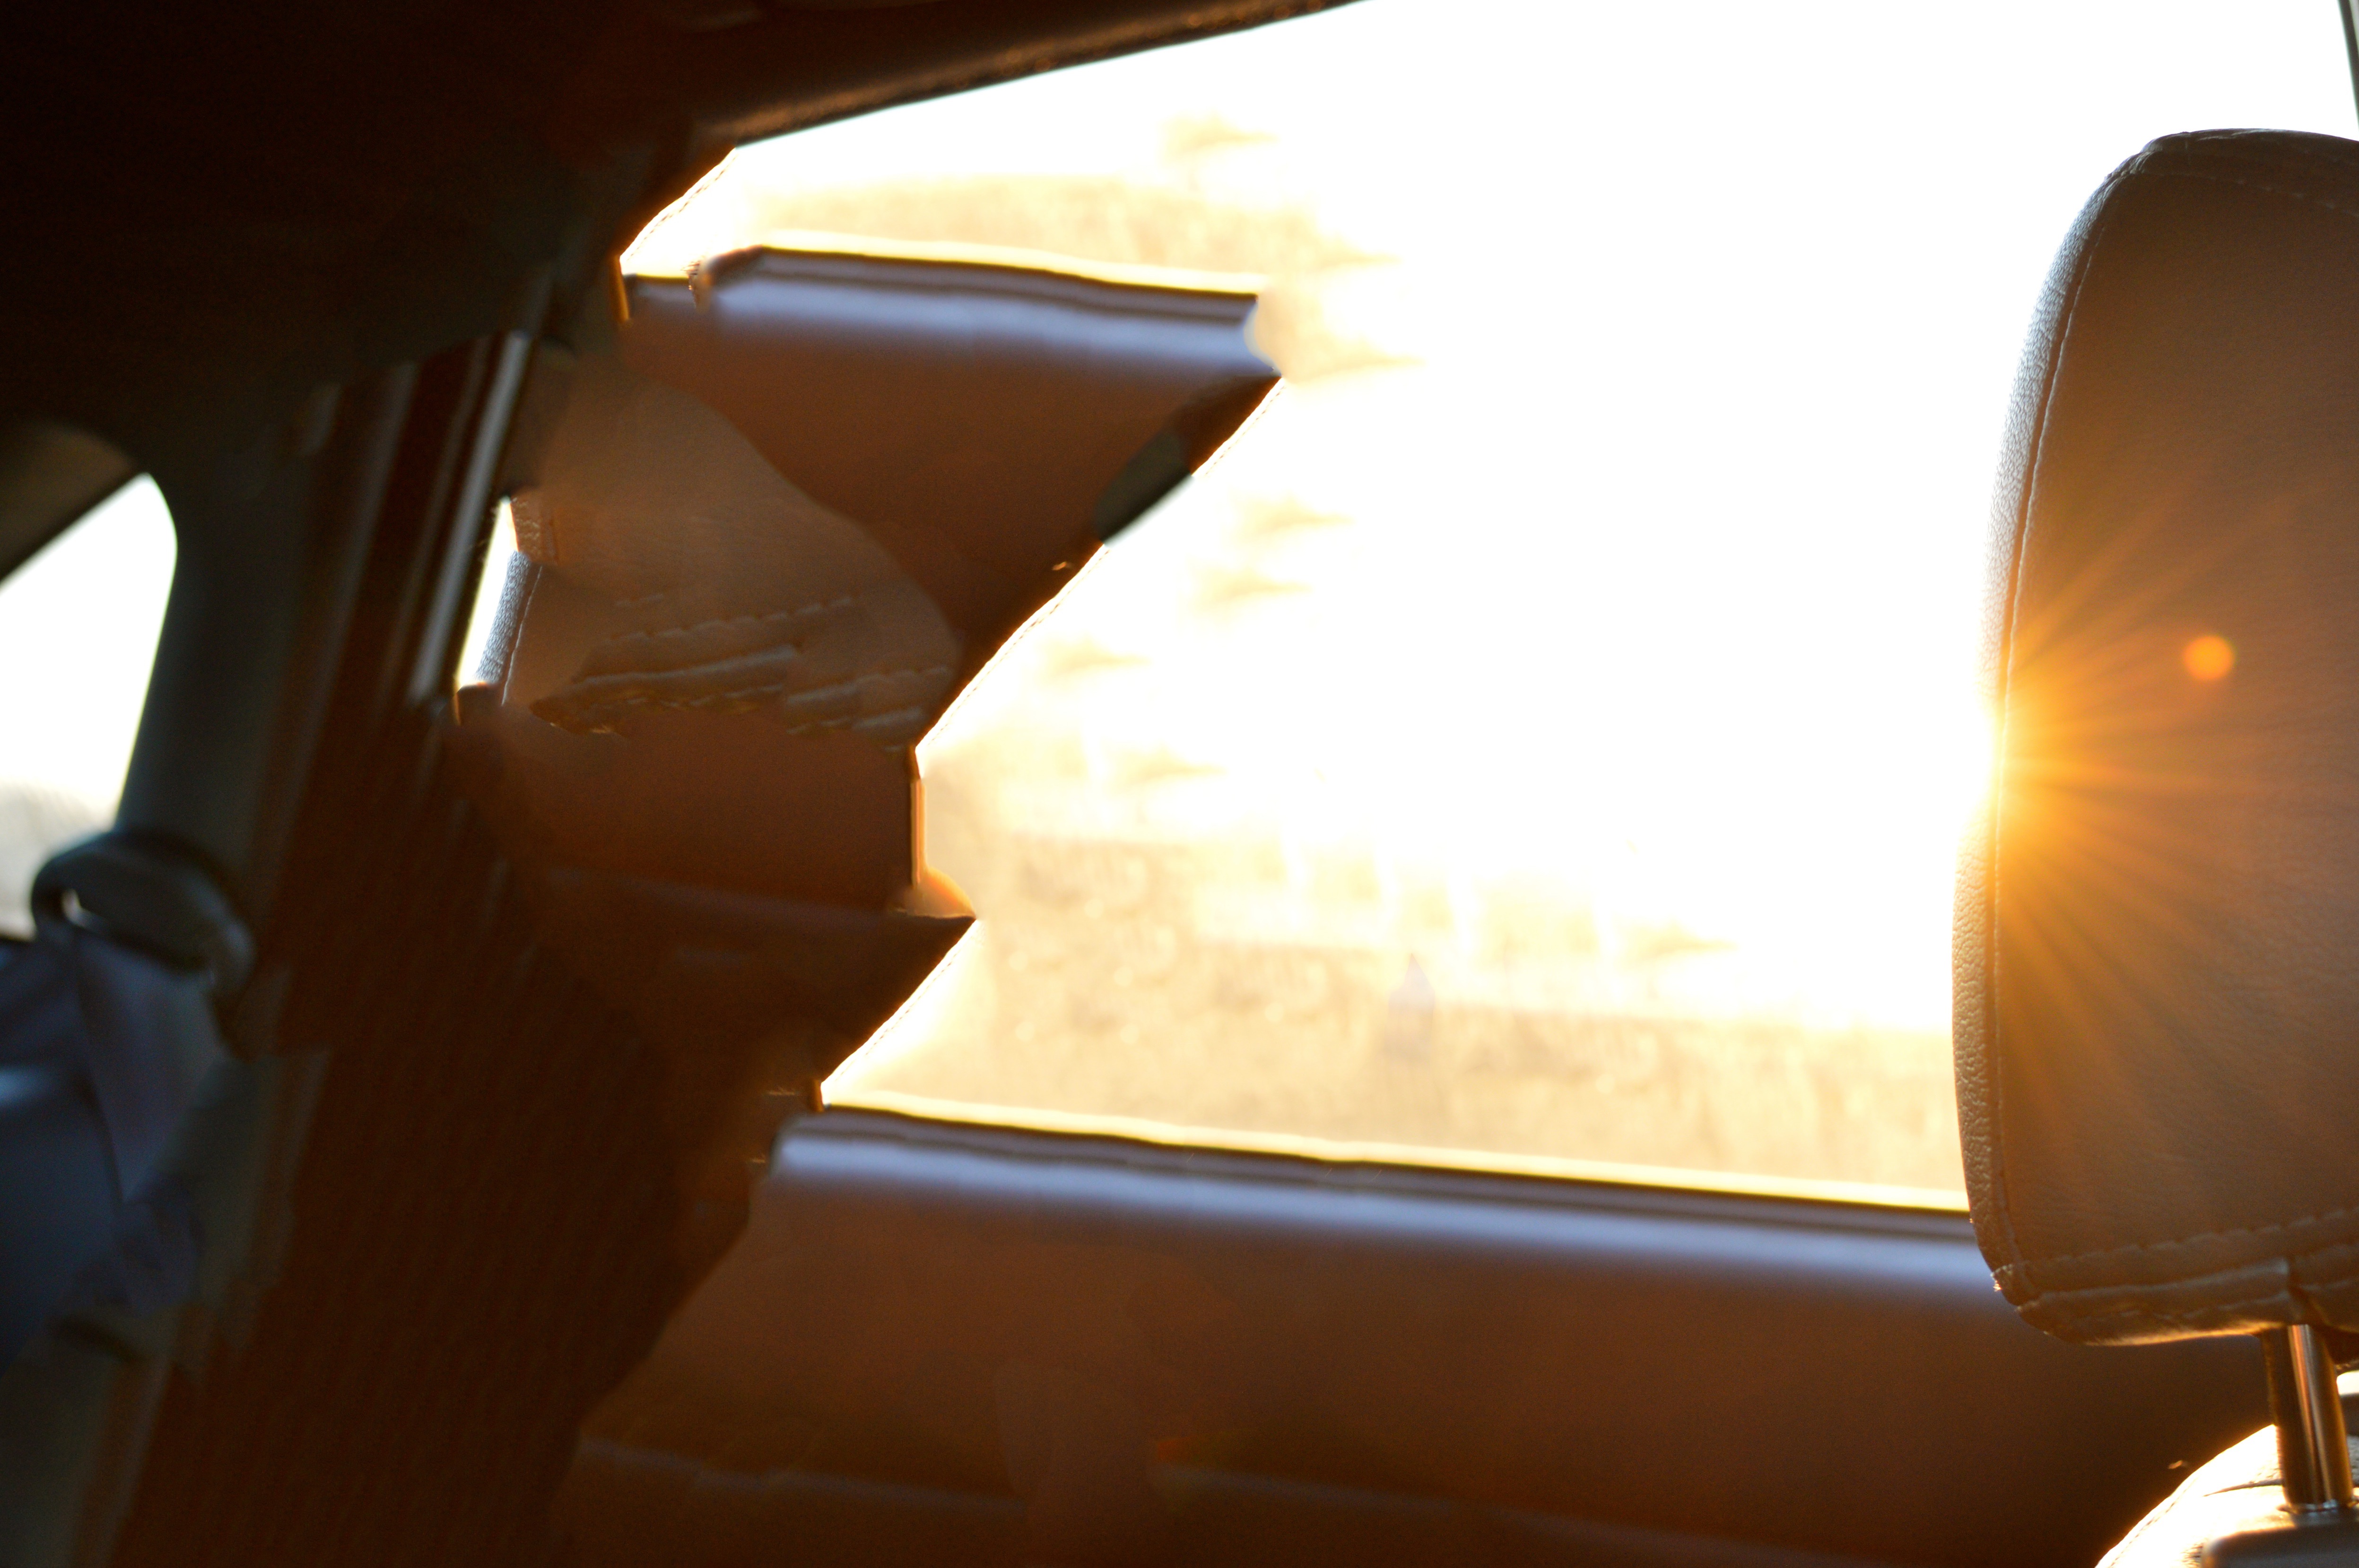
light, window, ceiling, color, lighting, interior design, design, shape